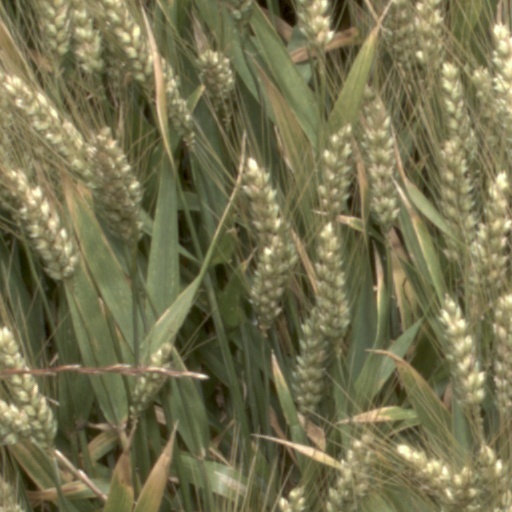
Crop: wheat